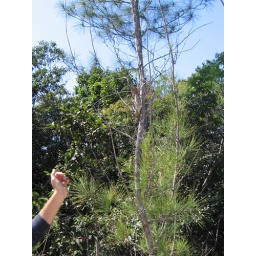
Symbiotic plant growing in a pine tree